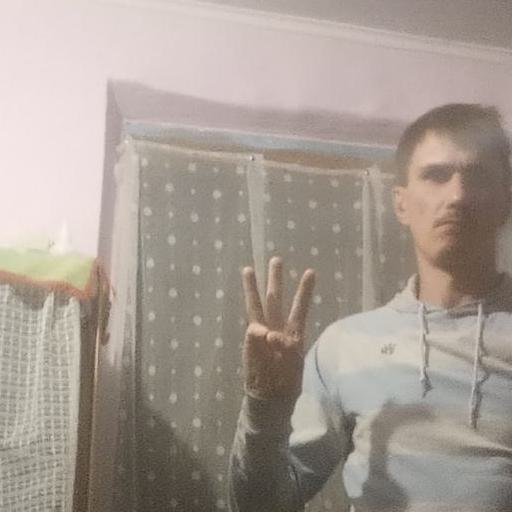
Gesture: three